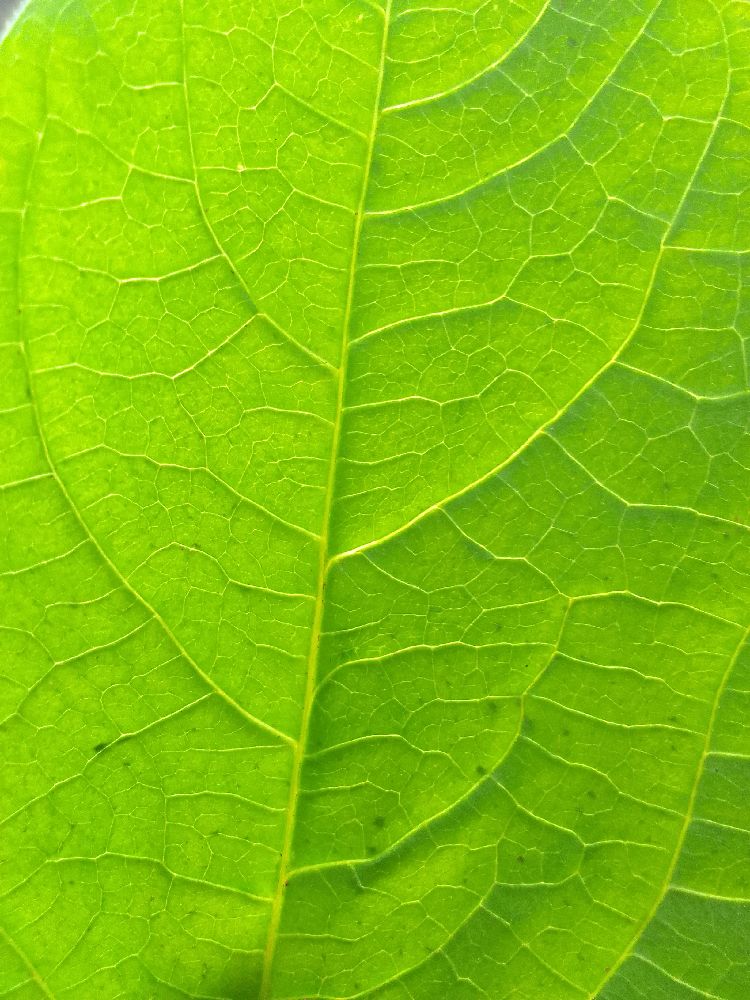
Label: healthy